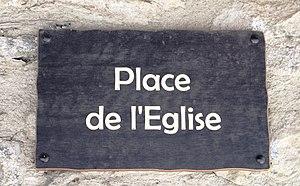
Rue du village de Vignec (Hautes-Pyrénées)
Vignec est une commune française située dans le département des Hautes-Pyrénées, en région Occitanie.